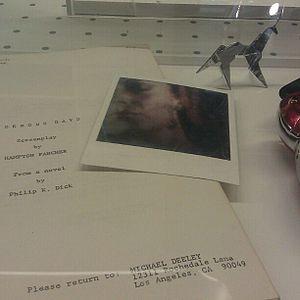
Blade Runner est un film américain de science-fiction réalisé par Ridley Scott, sorti en 1982. Son scénario s'inspire assez librement du roman Les androïdes rêvent-ils de moutons électriques ? de l'auteur Philip K. Dick, à qui le film est dédié.